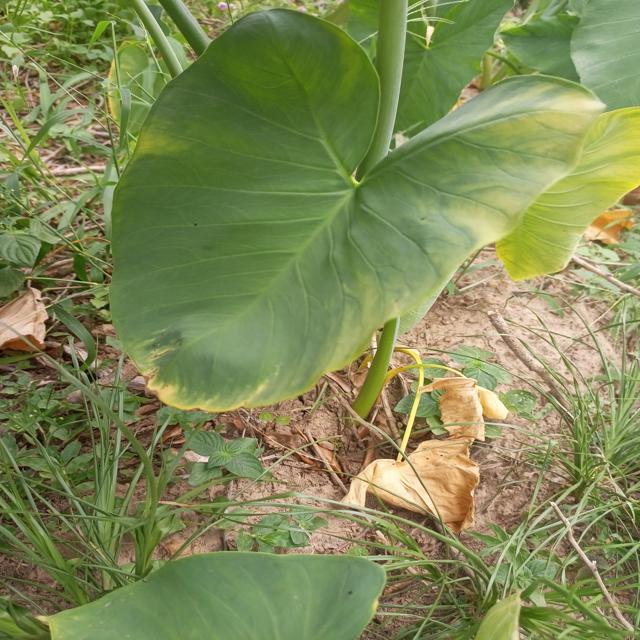
Label: Early_Blight